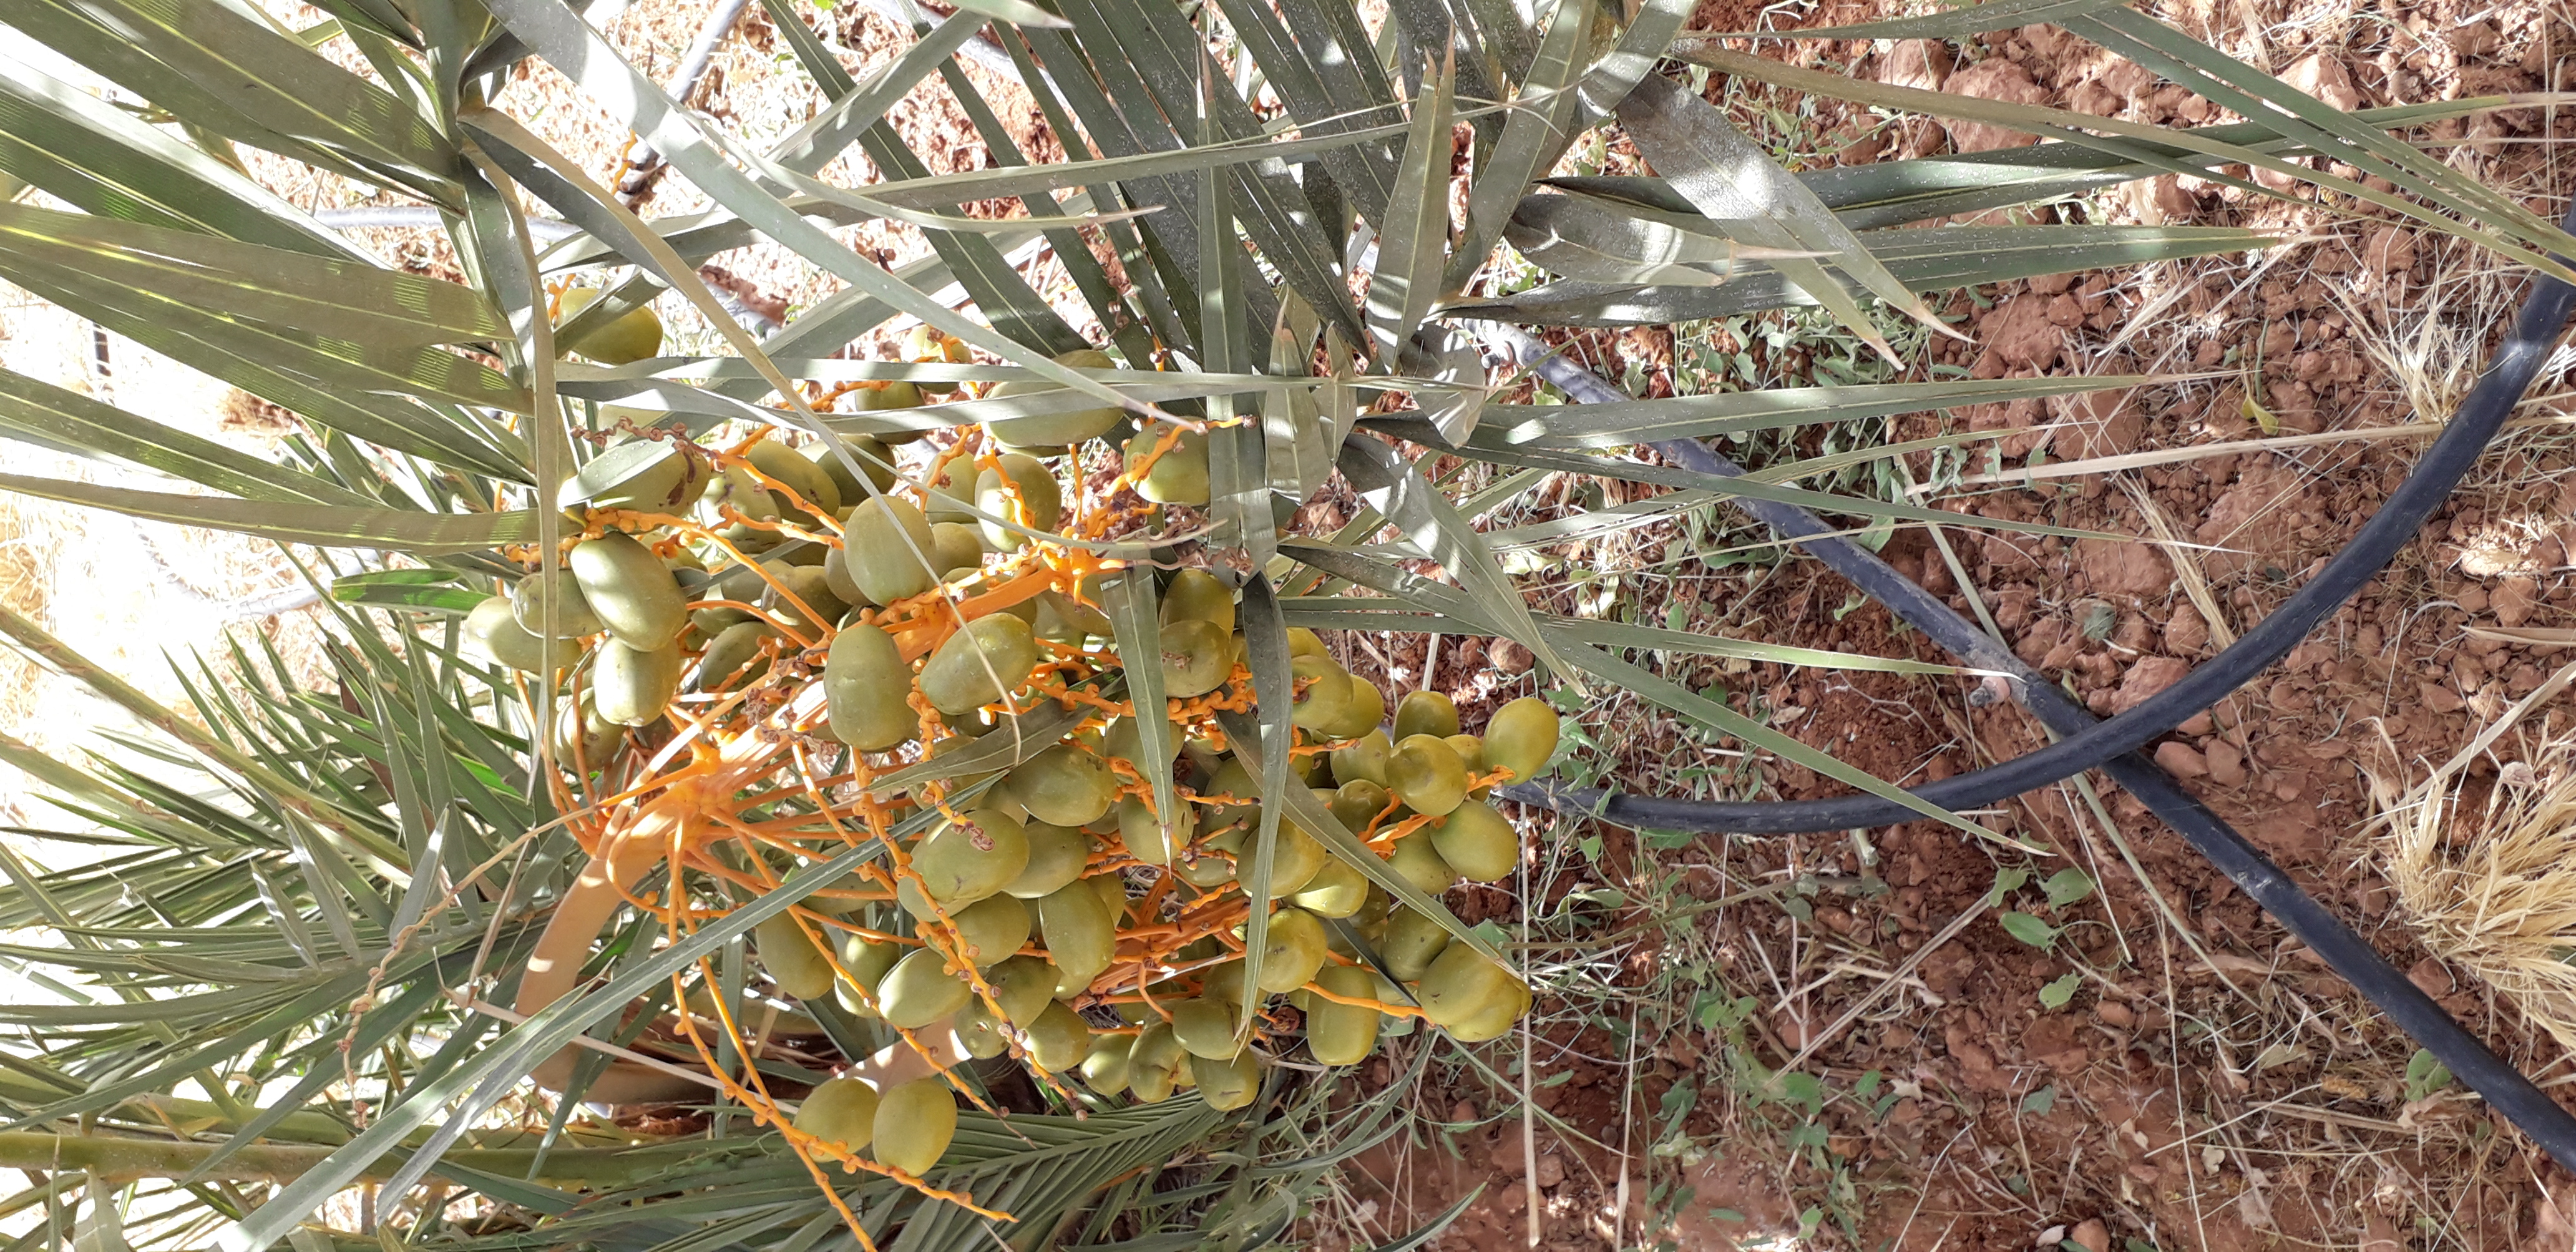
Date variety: Boufagous